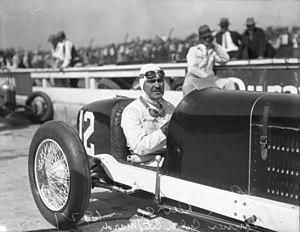
Leon Duray, dit The Flying Frenchman, né George Stewart le 30 avril 1894 à Cleveland et décédé le 12 mai 1956 à San Bernardino, était un pilote automobile américain.